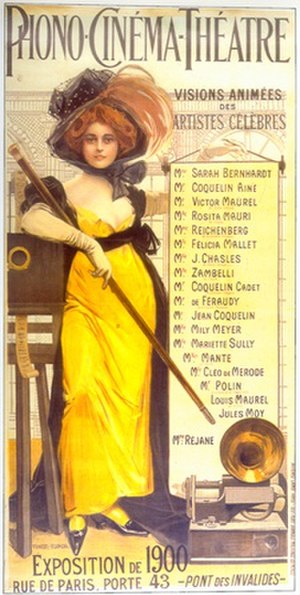
Tonefilm
Plakat med Sarah Bernhardt ved Verdensudstillingen i Paris 1900, hvor der for første gang offentligt vistes tonefilm.
Tonefilm eller talefilm er en filmtype med et synkroniseret lydspor, det modsatte af stumfilm.